Le Grelle family

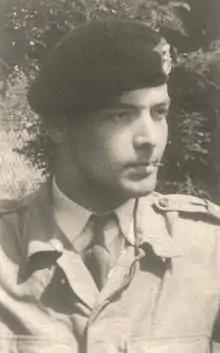
Count Arnold Le Grelle (1934-1961).

The Atlantic Alliance was formed on 4 April 1949 in response to the threat of Communism, and it was in this troubled context that the Belgian Air Force was reconstituted. The demand for personnel and equipment was high because east–west tensions required increased vigilance in NATO airspace. The fear of a new world conflict, caused by the Berlin Crisis and especially by the Korean War that broke out in 1950, further reinforced the need for pilots. In 1948, Belgium - like other member countries of the Atlantic Alliance - signed a military cooperation agreement with the United States. In the same year, the United States signed a military cooperation agreement with Belgium. The Mutual Defense Assistance Act covered not only the delivery of military equipment, especially aircraft, but also personnel training. Thus, as early as 1951, the first Belgian students went to the United States to be trained as pilots.